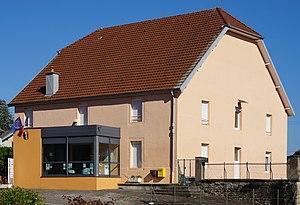
La mairie de Adelans-et-le-Val-de-Bithaine.